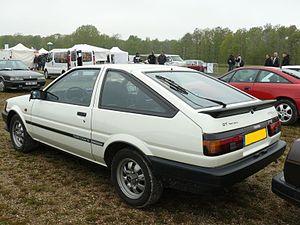
La Corolla Levin/Sprinter Trueno est un petit coupé introduit par Toyota en 1983 en tant qu’élément de la ligne Corolla de 5ᵉ génération. Pour simplifier, le code châssis-intérieur « AE86 » est utilisé pour décrire la gamme entière. Dans la classification classique de Toyota, le « A » représente le moteur monté dans la voiture et le E86 représente la 6ᵉ révision de la 5ᵉ génération du modèle E qui est la Corolla.